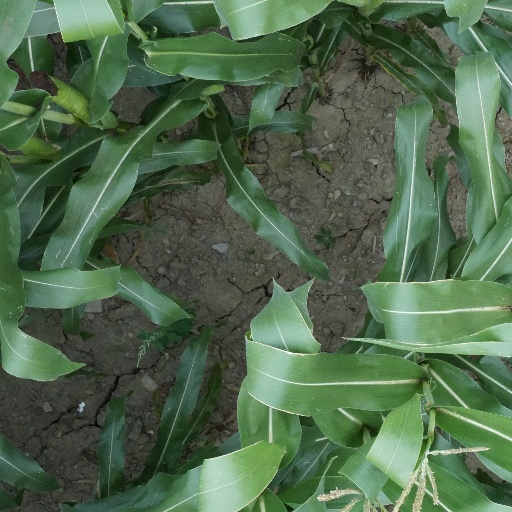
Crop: maize; corn